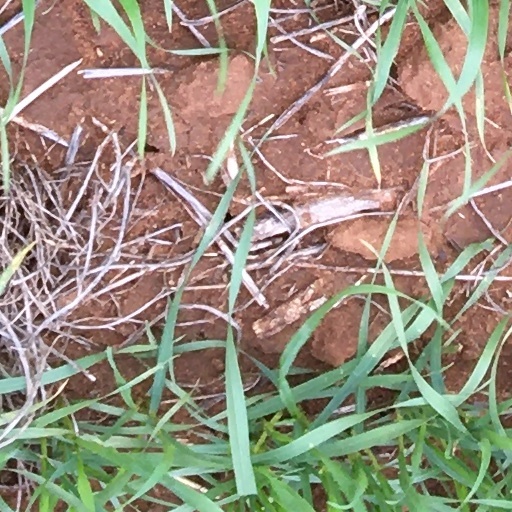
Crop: wheat